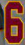
Number: 6